Video games in the Czech Republic

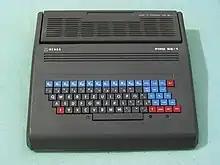
Czechoslovak personal computer PMD 85

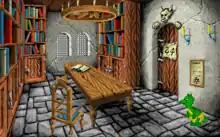
"Dračí Historie" ("Dragon History") was the first Czech dubbed game on CD.

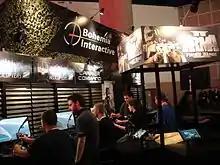
Bohemia Interactive booth on E3 2011

The first games were developed in Czechoslovakia during the late 1970s as part of experimentation with Czechoslovak computers SM 52/11 (minicomputer version of PDP-11). These titles lacked graphics and were not meant for wider distribution. Card games were particularly popular. Card games were played through printer due to lack of displays. There were also games based on chances such as electronical version of Rock–paper–scissors. Some games were competitive such as Dělostřelba (Cannonade) in which player had to count the trajectory of his cannon shot to hit his rival. Some games were developed on universities. Some universities taught programming at the time. Games at universities included Chess and Plivátko. The first real-time game was Přistání na měsíci (Landing on the Moon). One of the first games for character displays was Zombíci (Zombies). Players had to run for zombies and stay alive as long as possible.